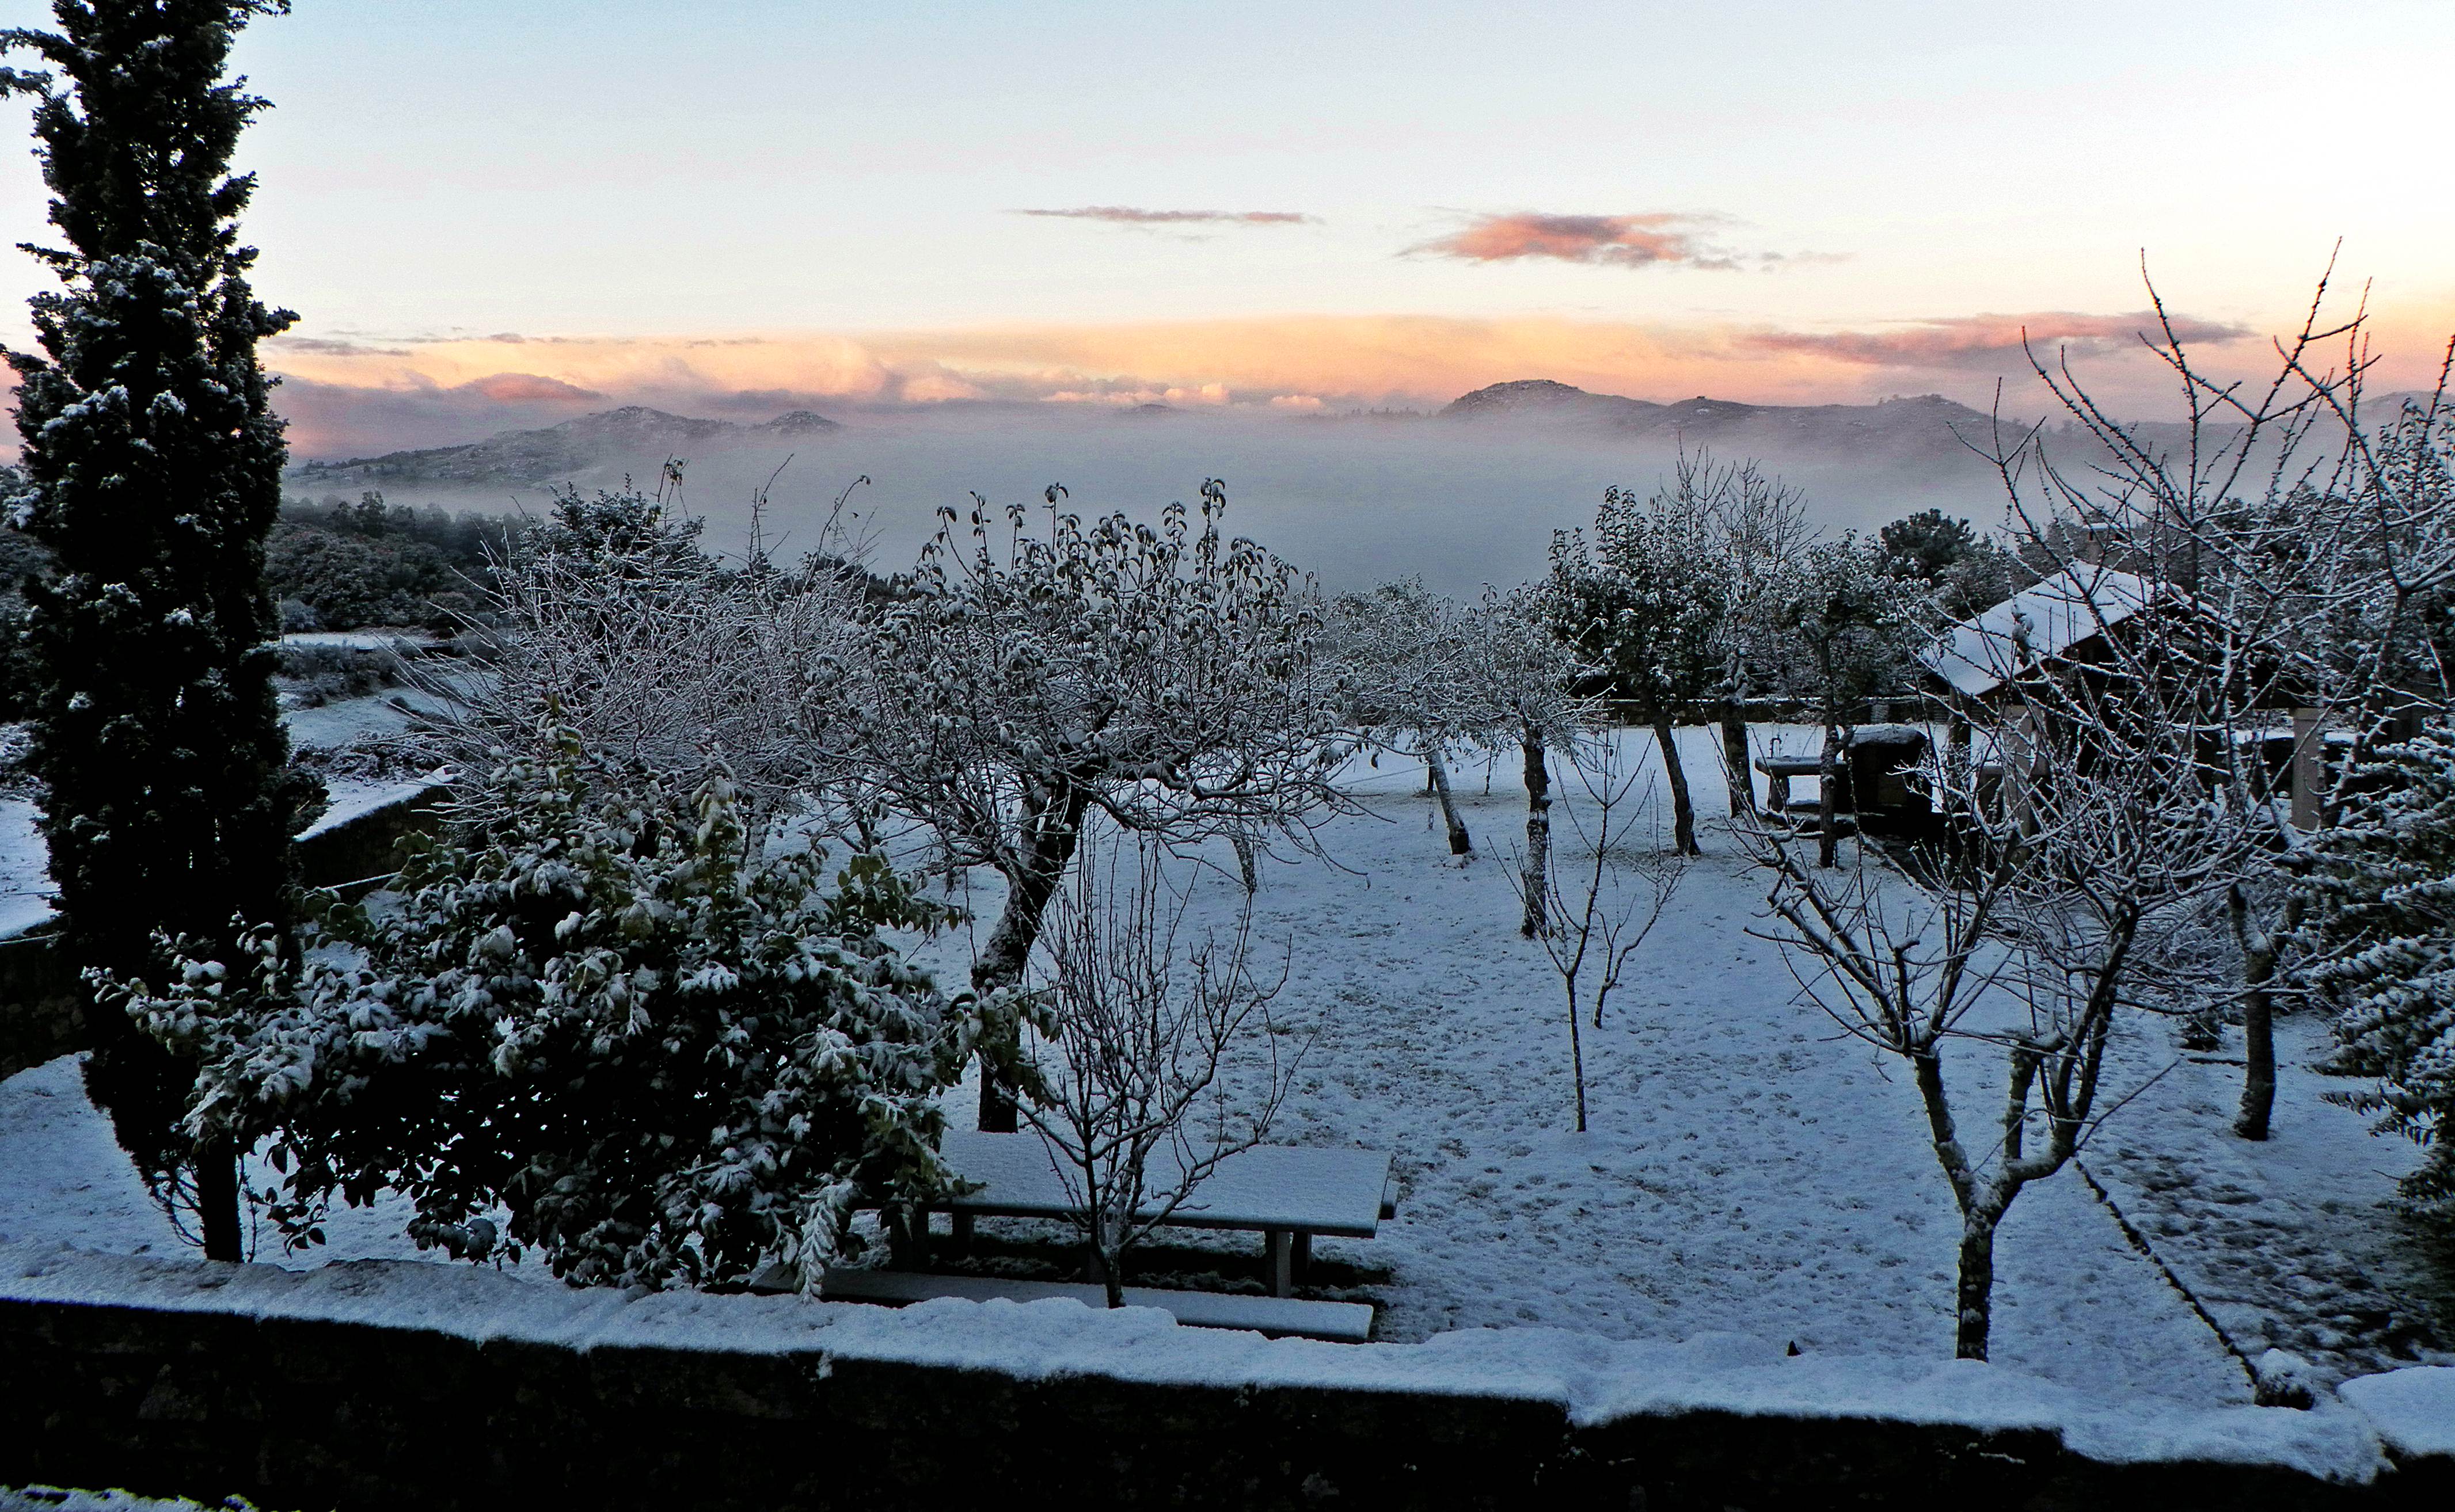
landscape, tree, nature, mountain, snow, winter, sunrise, sunset, morning, frost, dawn, dusk, evening, reflection, weather, season, spain, galicia, pontevedra, espana, freezing, ggl1, atmospheric phenomenon, woody plant